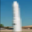
Label: rocket